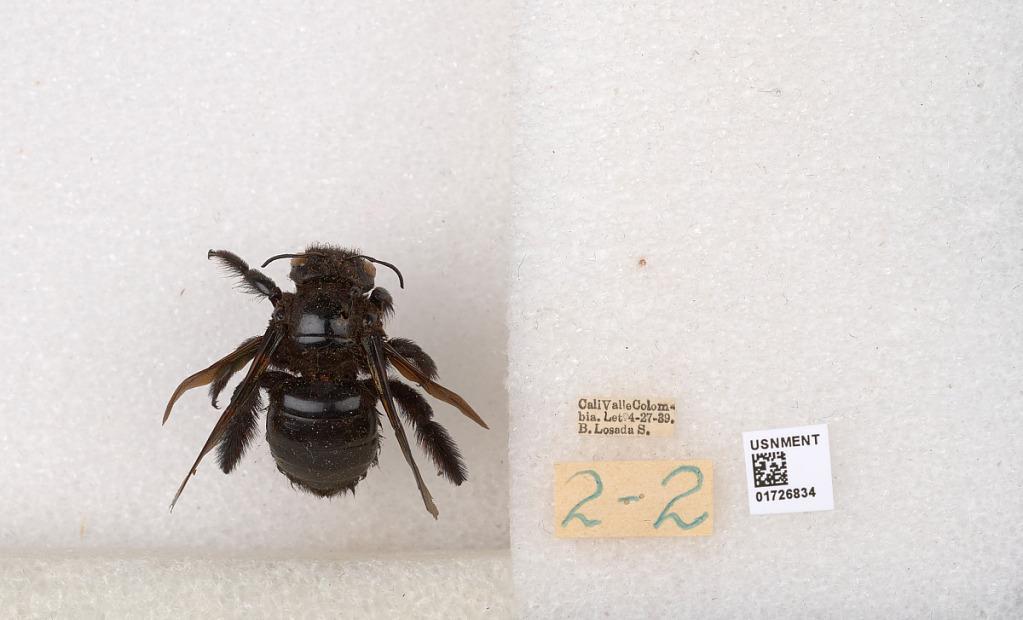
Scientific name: Xylocopa (Neoxylocopa) frontalis (Olivier)
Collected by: S. Losada
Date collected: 1939-4-27
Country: Colombia
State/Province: Valle del Cauca
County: Cali
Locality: Cali